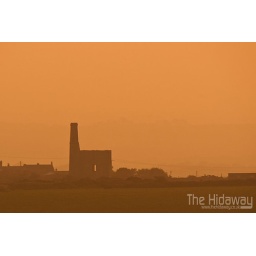
A Cornish engine house near Troon in the orange sunset sky.